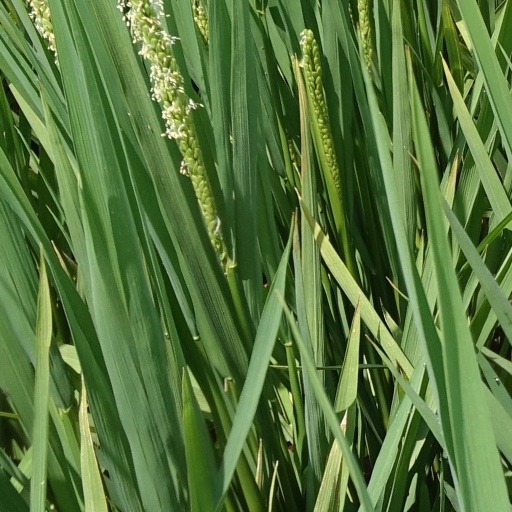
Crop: rice